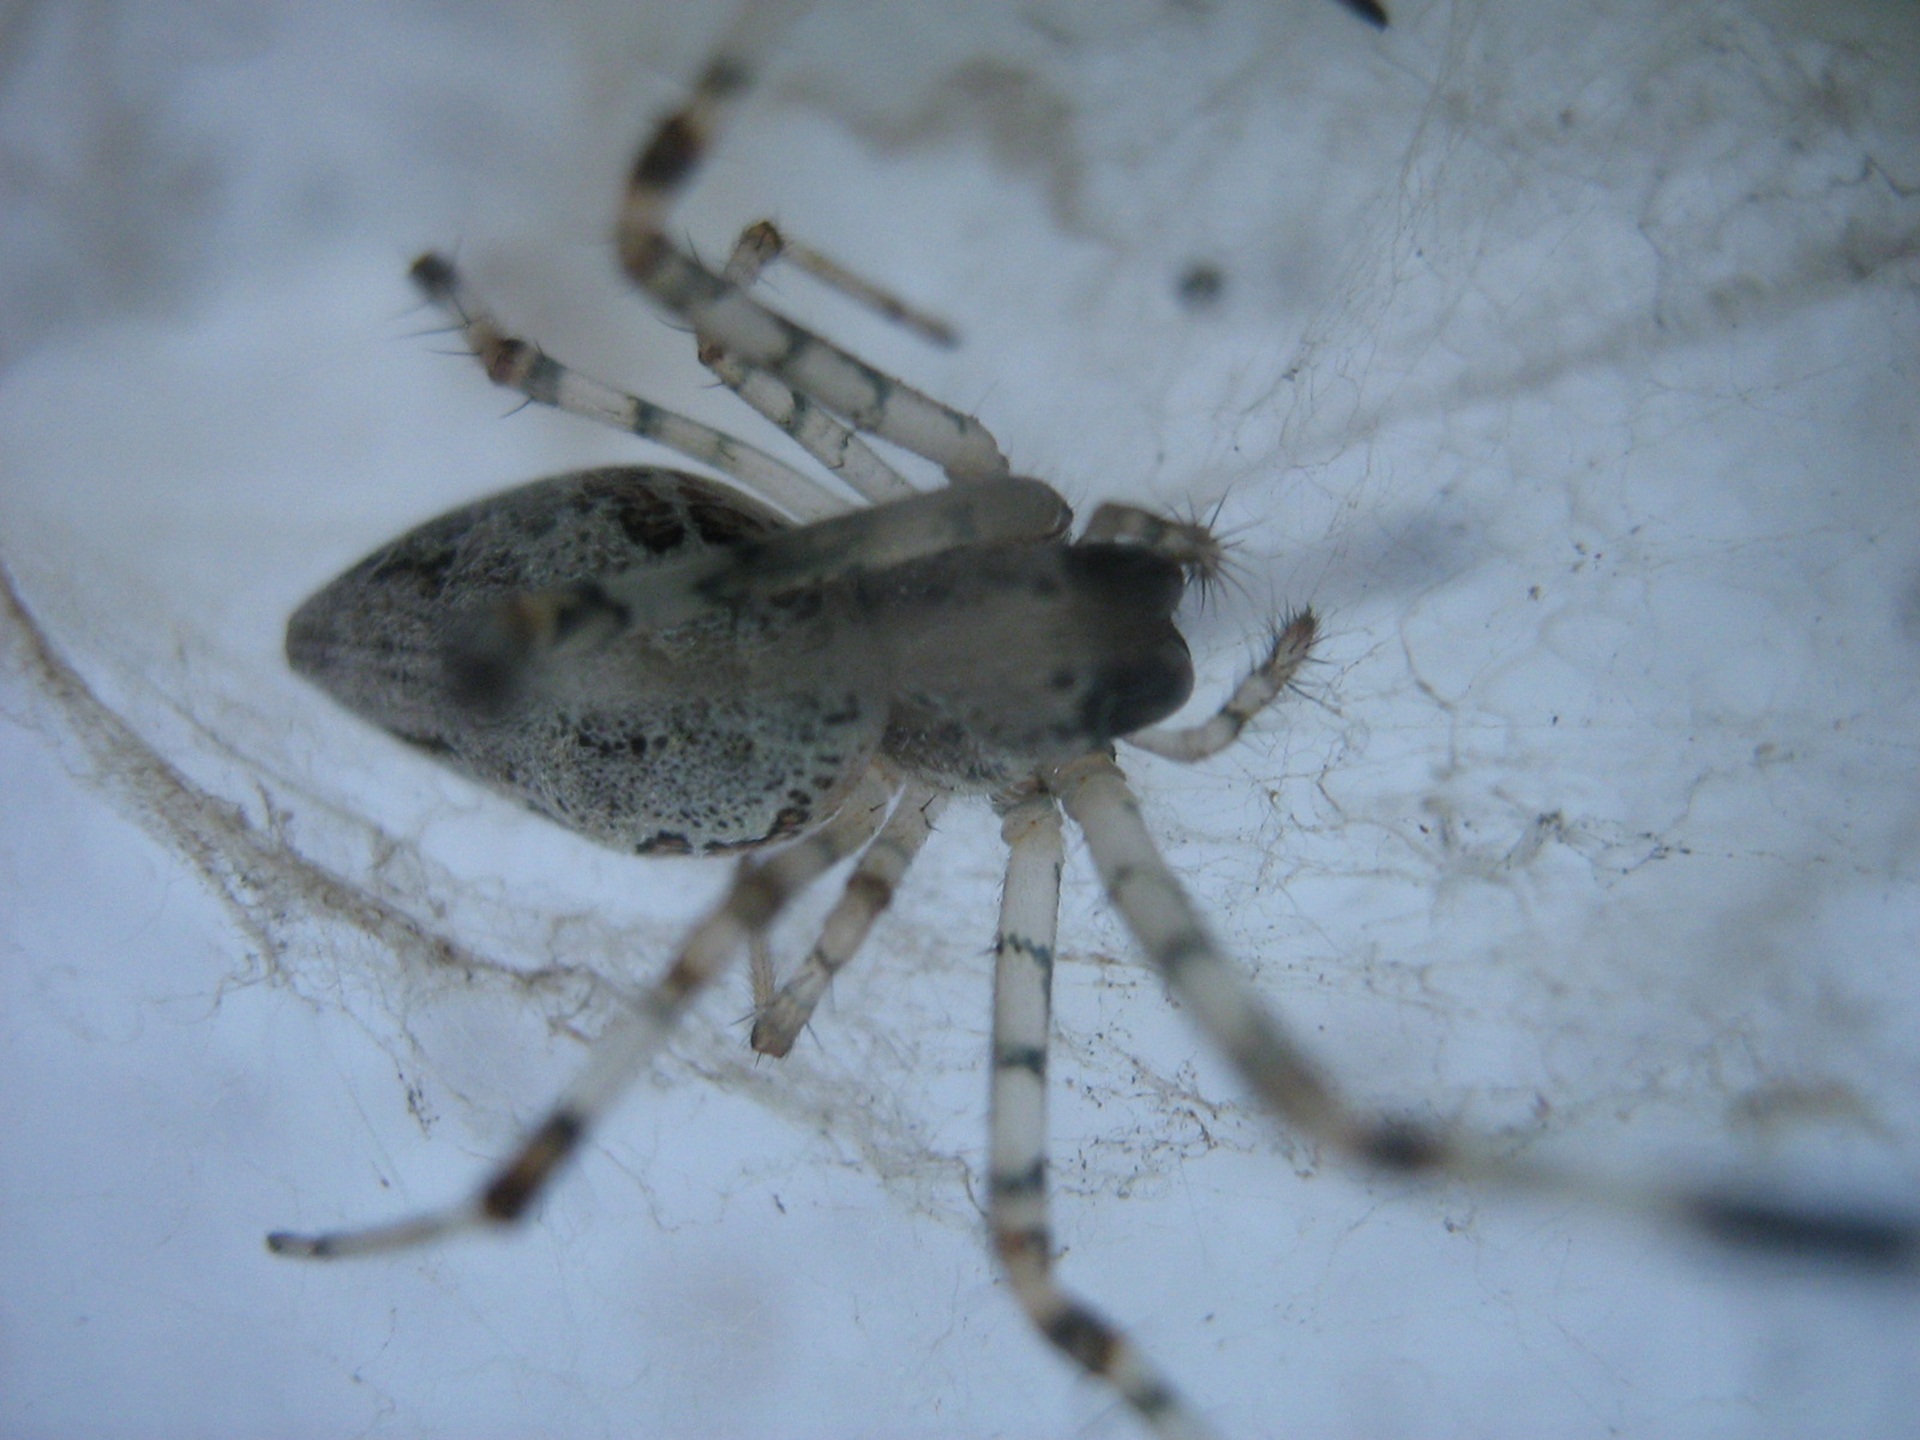
wing, web, insect, fauna, invertebrate, close up, spider, arachnid, pest, macro photography, arthropod, arachnophobia